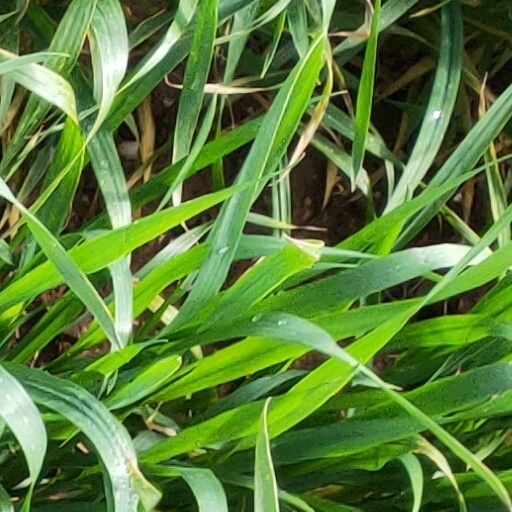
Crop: wheat